Colonic polypectomy

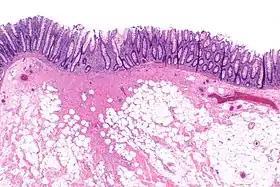
Micrograph showing a colorectal polypectomy scar. H&E stain.

Colonic polypectomy is the removal of colorectal polyps in order to prevent them from turning cancerous.